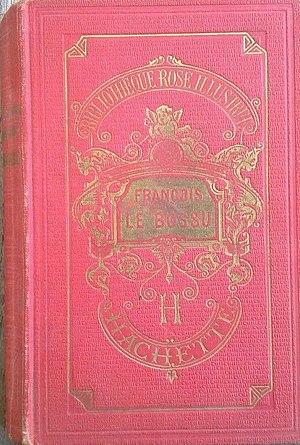
Comtesse de Ségur, François le bossu (1864) , Bibliothèque rose, Hachette, édition 1872.
François le bossu est un roman écrit par la comtesse de Ségur, publié sous forme de feuilleton dans la Semaine des enfants à partir du 4 mai 1864.